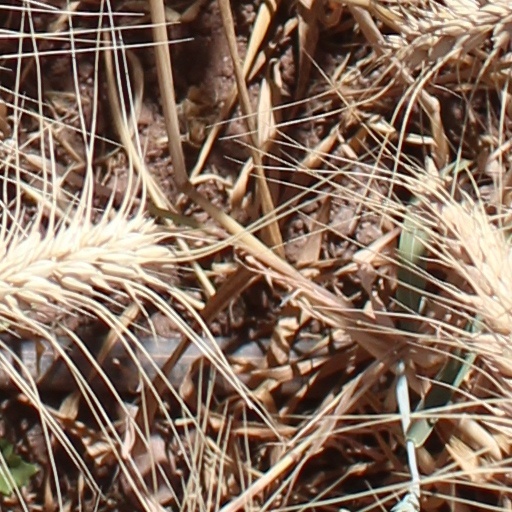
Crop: wheat